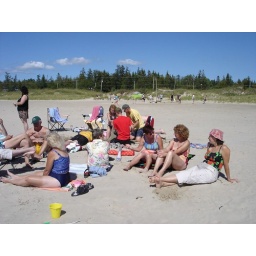
The water was almost too cold to even get in. The skin turned red in seconds!